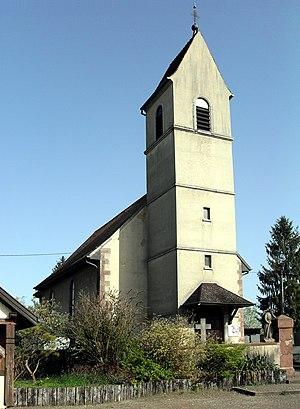
L'église Saint-Joseph à Valdieu-Lutran
Valdieu-Lutran est une commune française, située dans le département du Haut-Rhin, en région Grand Est.